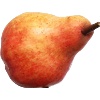
Label: red_pear